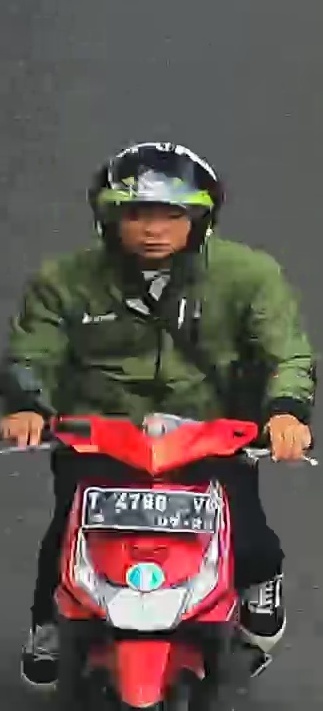
person-with-helmet: 1
person-without-helmet: 0